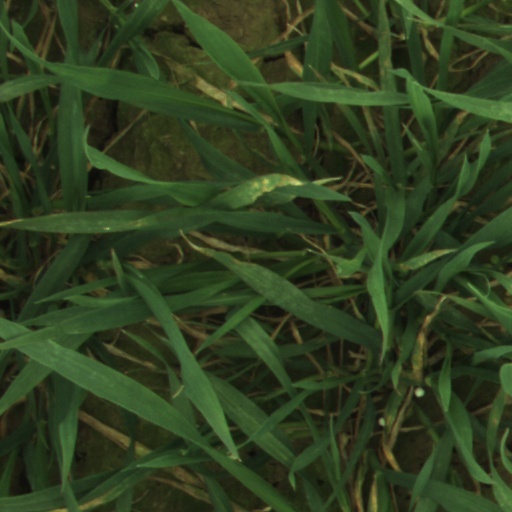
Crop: wheat